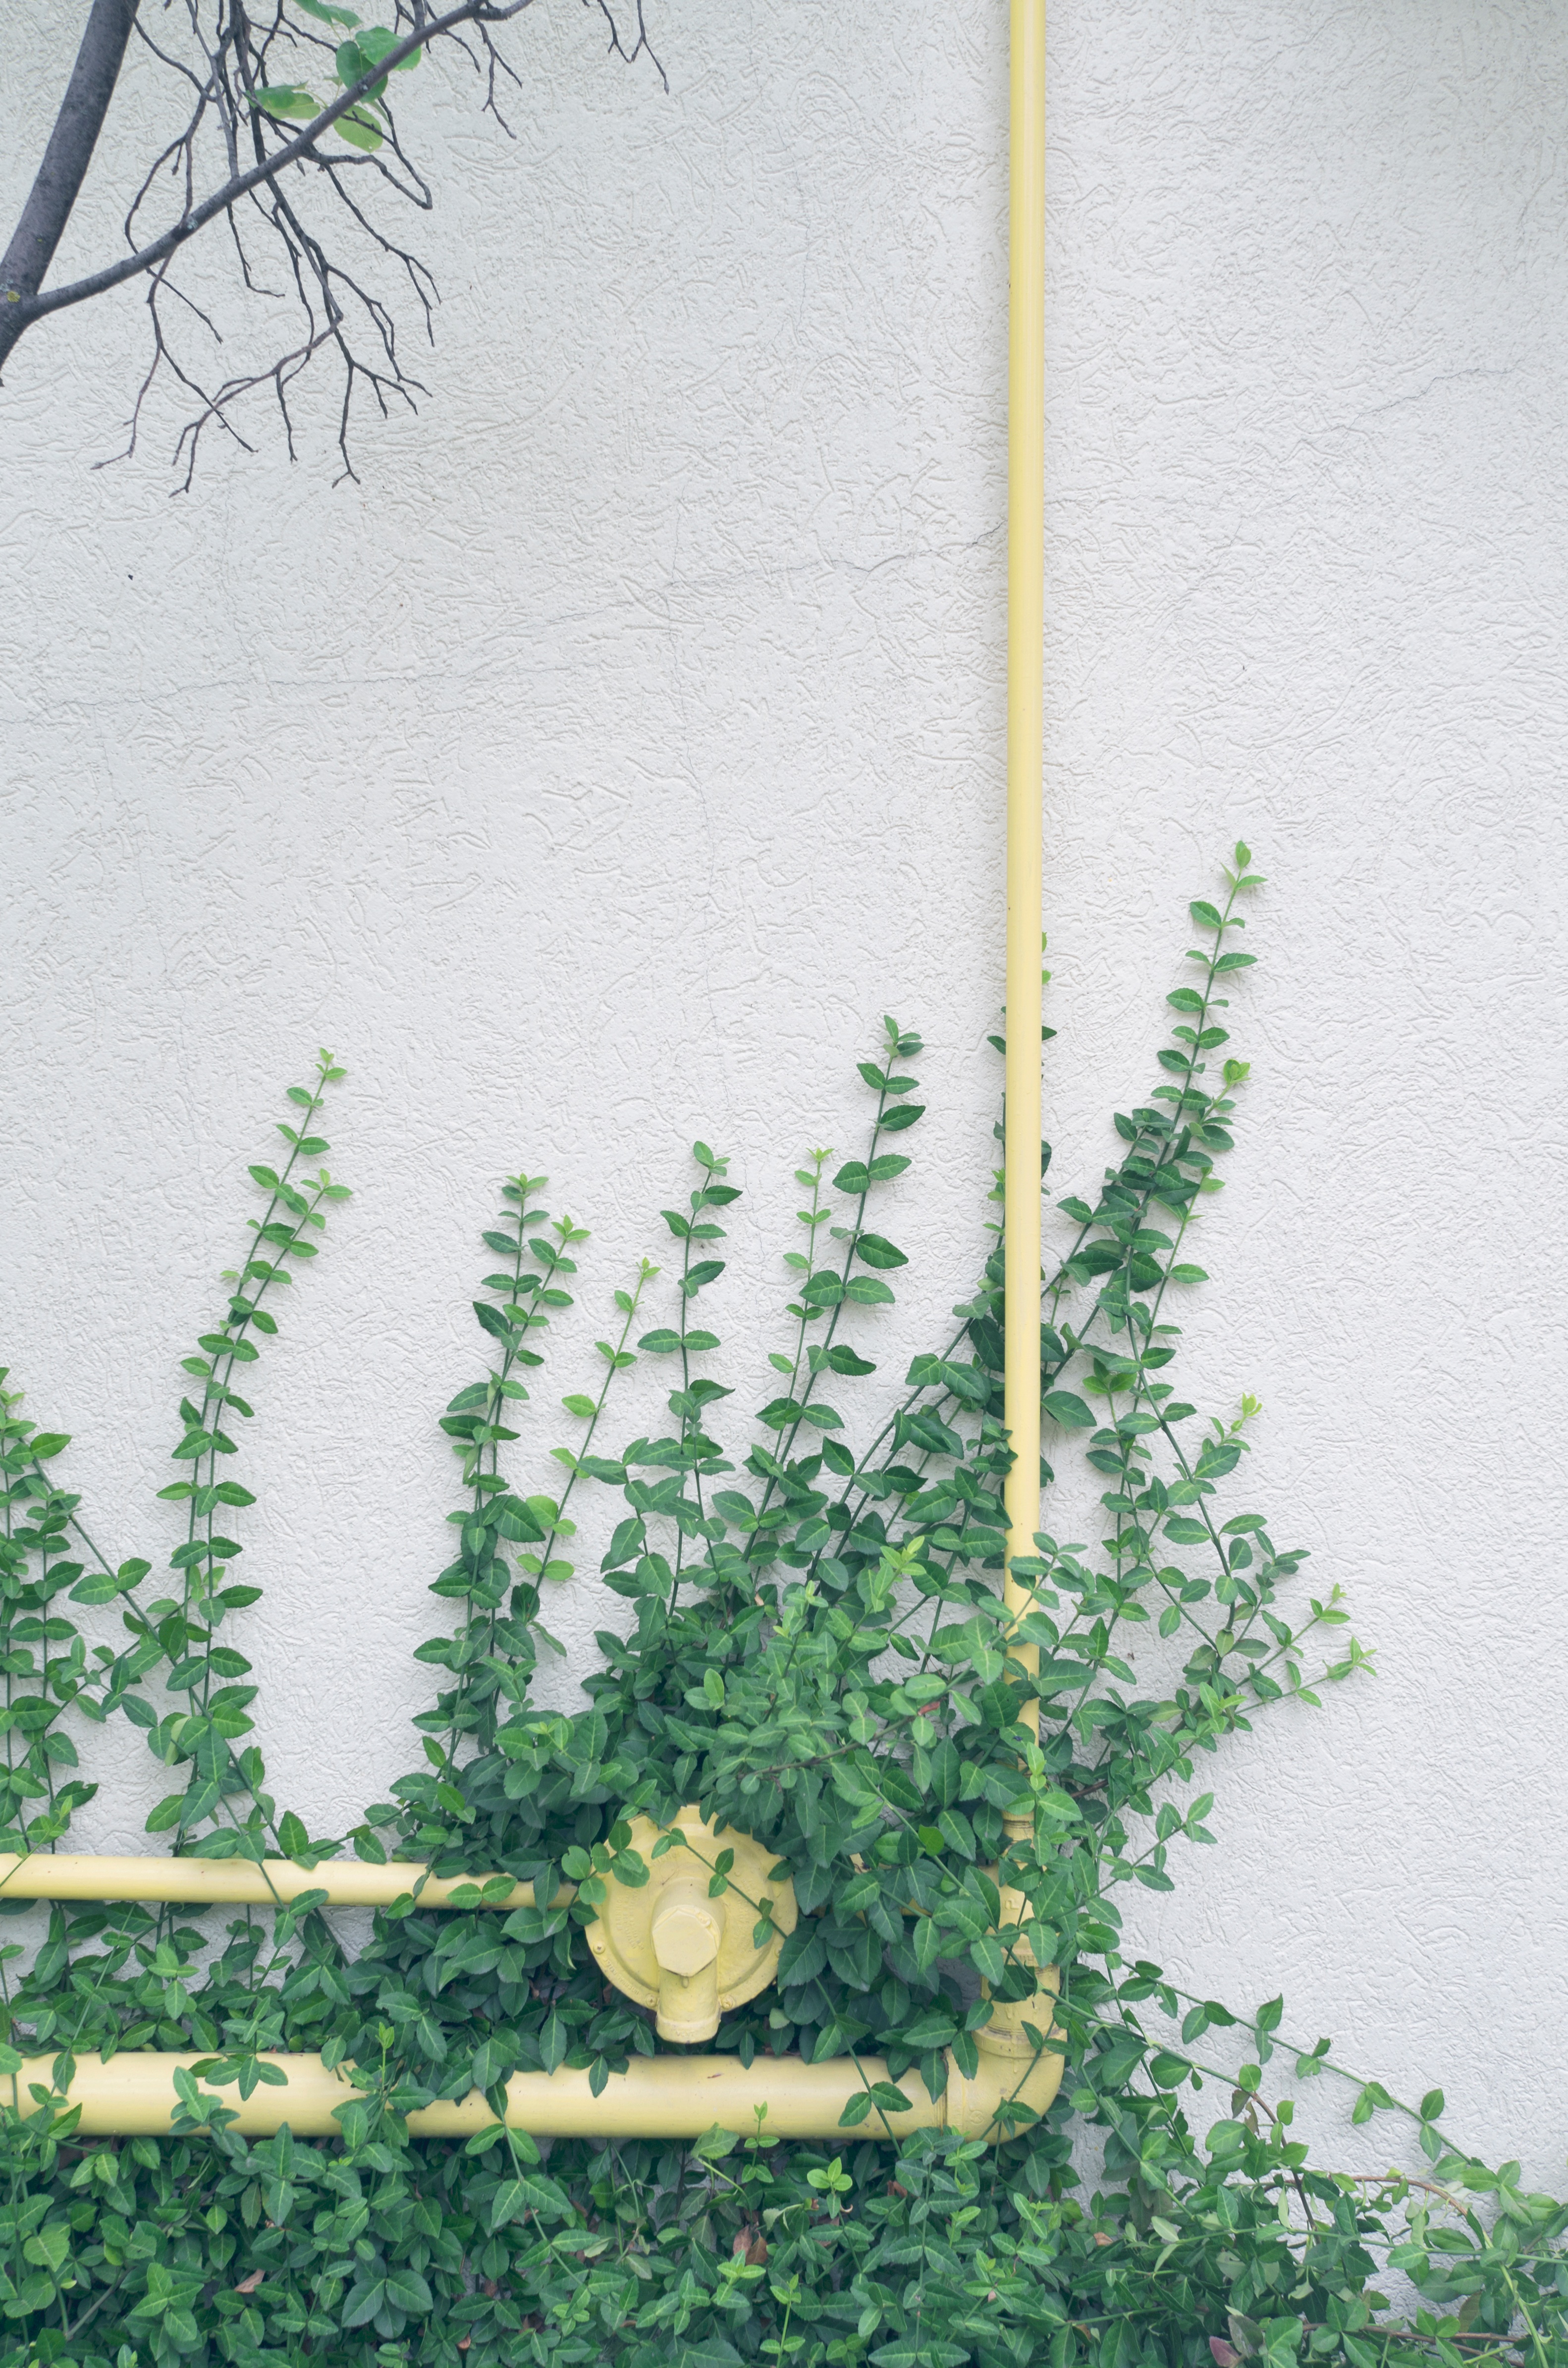
tree, branch, plant, leaf, flower, green, botany, flora, twig, art, floristry, ikebana, plant stem